Saturday Island

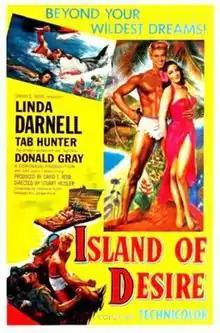
Theatrical release poster

Saturday Island is a 1952 British south seas adventure romance film directed by Stuart Heisler and starring Linda Darnell, Tab Hunter, and Donald Gray. The film was produced by independent company Coronado Productions with the financial backing of RKO Pictures who distributed it in Britain. It was released in America by United Artists under the alternative title Island of Desire.